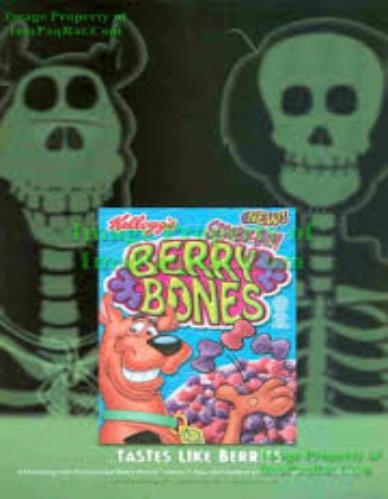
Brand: Berry Bones Scooby-Doo
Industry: Food